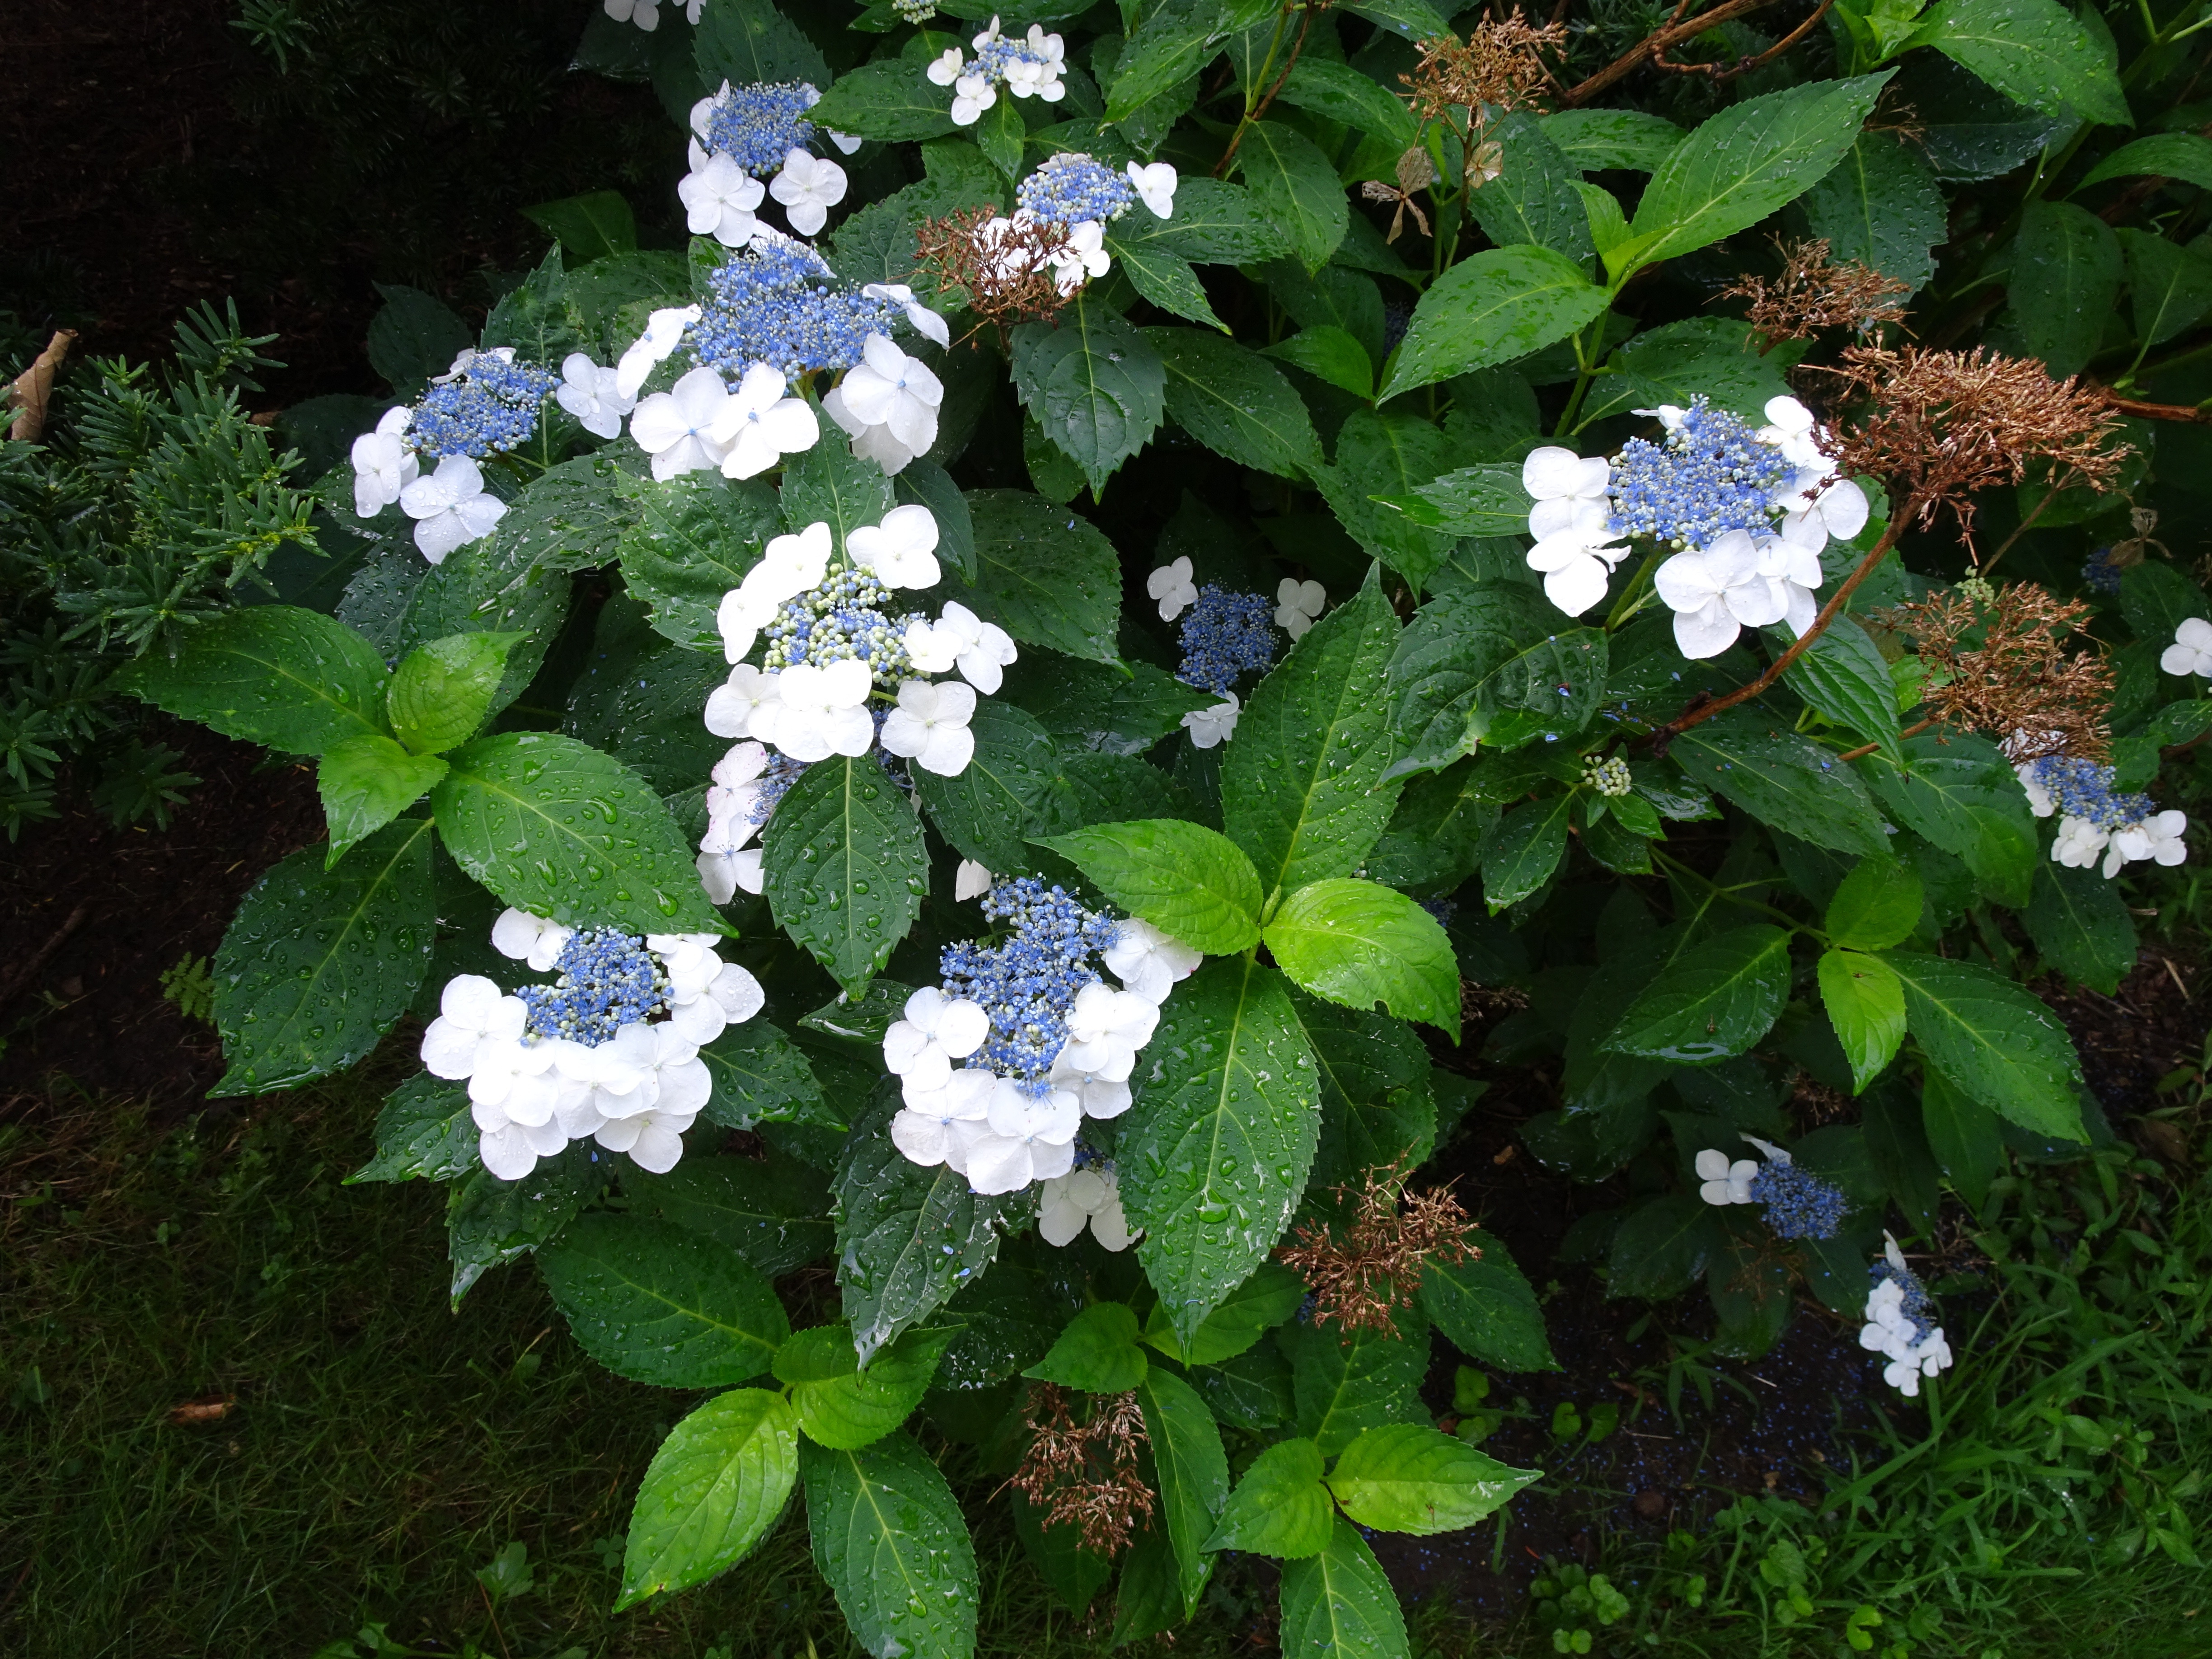
nature, blossom, plant, white, flower, summer, floral, botany, hydrangea, flowering bush, shrub, flowering, flowering plant, hydrangeaceae, cornales, land plant, hydrangea serrata